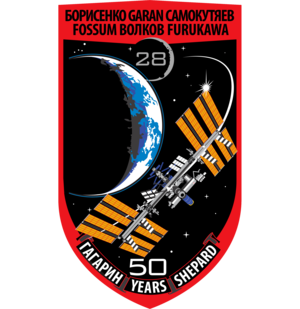
Sergueï Aleksandrovitch Volkov, né le 1ᵉʳ avril 1973, à Tchouhouïv, en RSS d'Ukraine, est le premier cosmonaute de seconde génération, étant le fils du cosmonaute Aleksandr Volkov.
L'Expédition 28 est le 28ᵉ roulement de l'équipage permanent de la Station spatiale internationale (ISS). Cette expédition commence officiellement le 23 mai 2011.
Satoshi Furukawa est un cosmonaute japonais né le 4 avril 1964 à Yokohama.